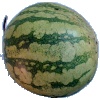
Label: Watermelon 1